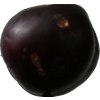
Label: plum